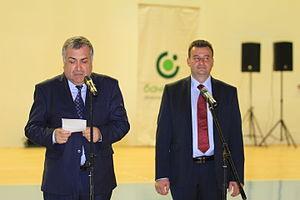
Le gouvernement Bliznachki est le gouvernement de la République de Bulgarie entre le 6 août et le 7 novembre 2014.